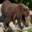
Label: bear